Lugano

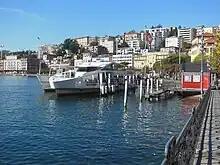
Lugano landing stage

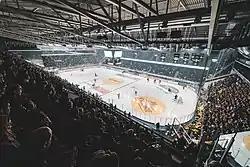
Hockey Club Lugano playing against HC Ambrì-Piotta at the Resega

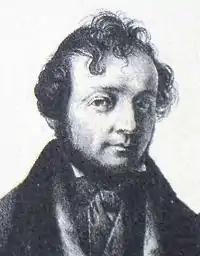
Domenico Reina

Lugano is served by Lugano Airport, in the nearby municipality of Agno. Currently, only Silver Air operates to Lugano Airport. While there is limited service to Lugano's airport, Milan's airports are not that far away and provide access to a greater number of worldwide locations. Milan Malpensa Airport is connected to Lugano by a direct hourly train with a travel time of 1:45h from/to Lugano, or about one hour, 80 km by road.